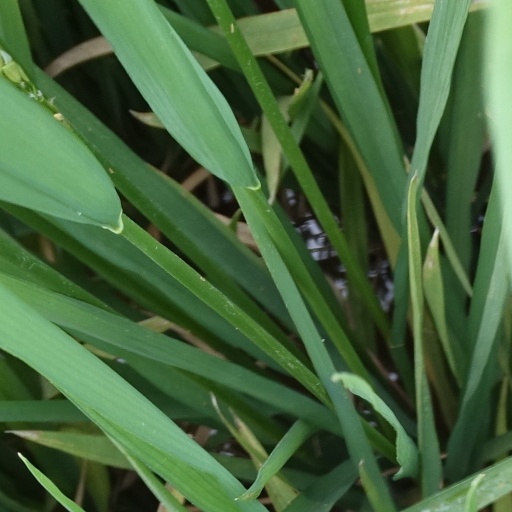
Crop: rice